Macellum of Pozzuoli

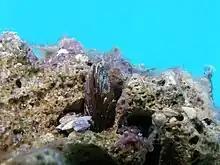
"Lithophaga" molluscs bore into rocks or corals, forming shallow holes called "gastrochaenolites".

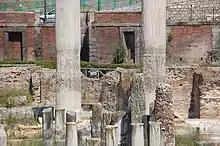
View across the marketplace to two of the columns, showing the bands of mollusc holes.

Between 1806 and 1818 further excavations exposed the whole of the "Serapeum" or "Temple of Serapis". The excavations lost stratigraphic information in the deposits which had buried the building, but the band of borings or "gastrochaenolites" left by marine "Lithophaga" bivalves on the three standing marble columns provided a good record of relative sea level variation.